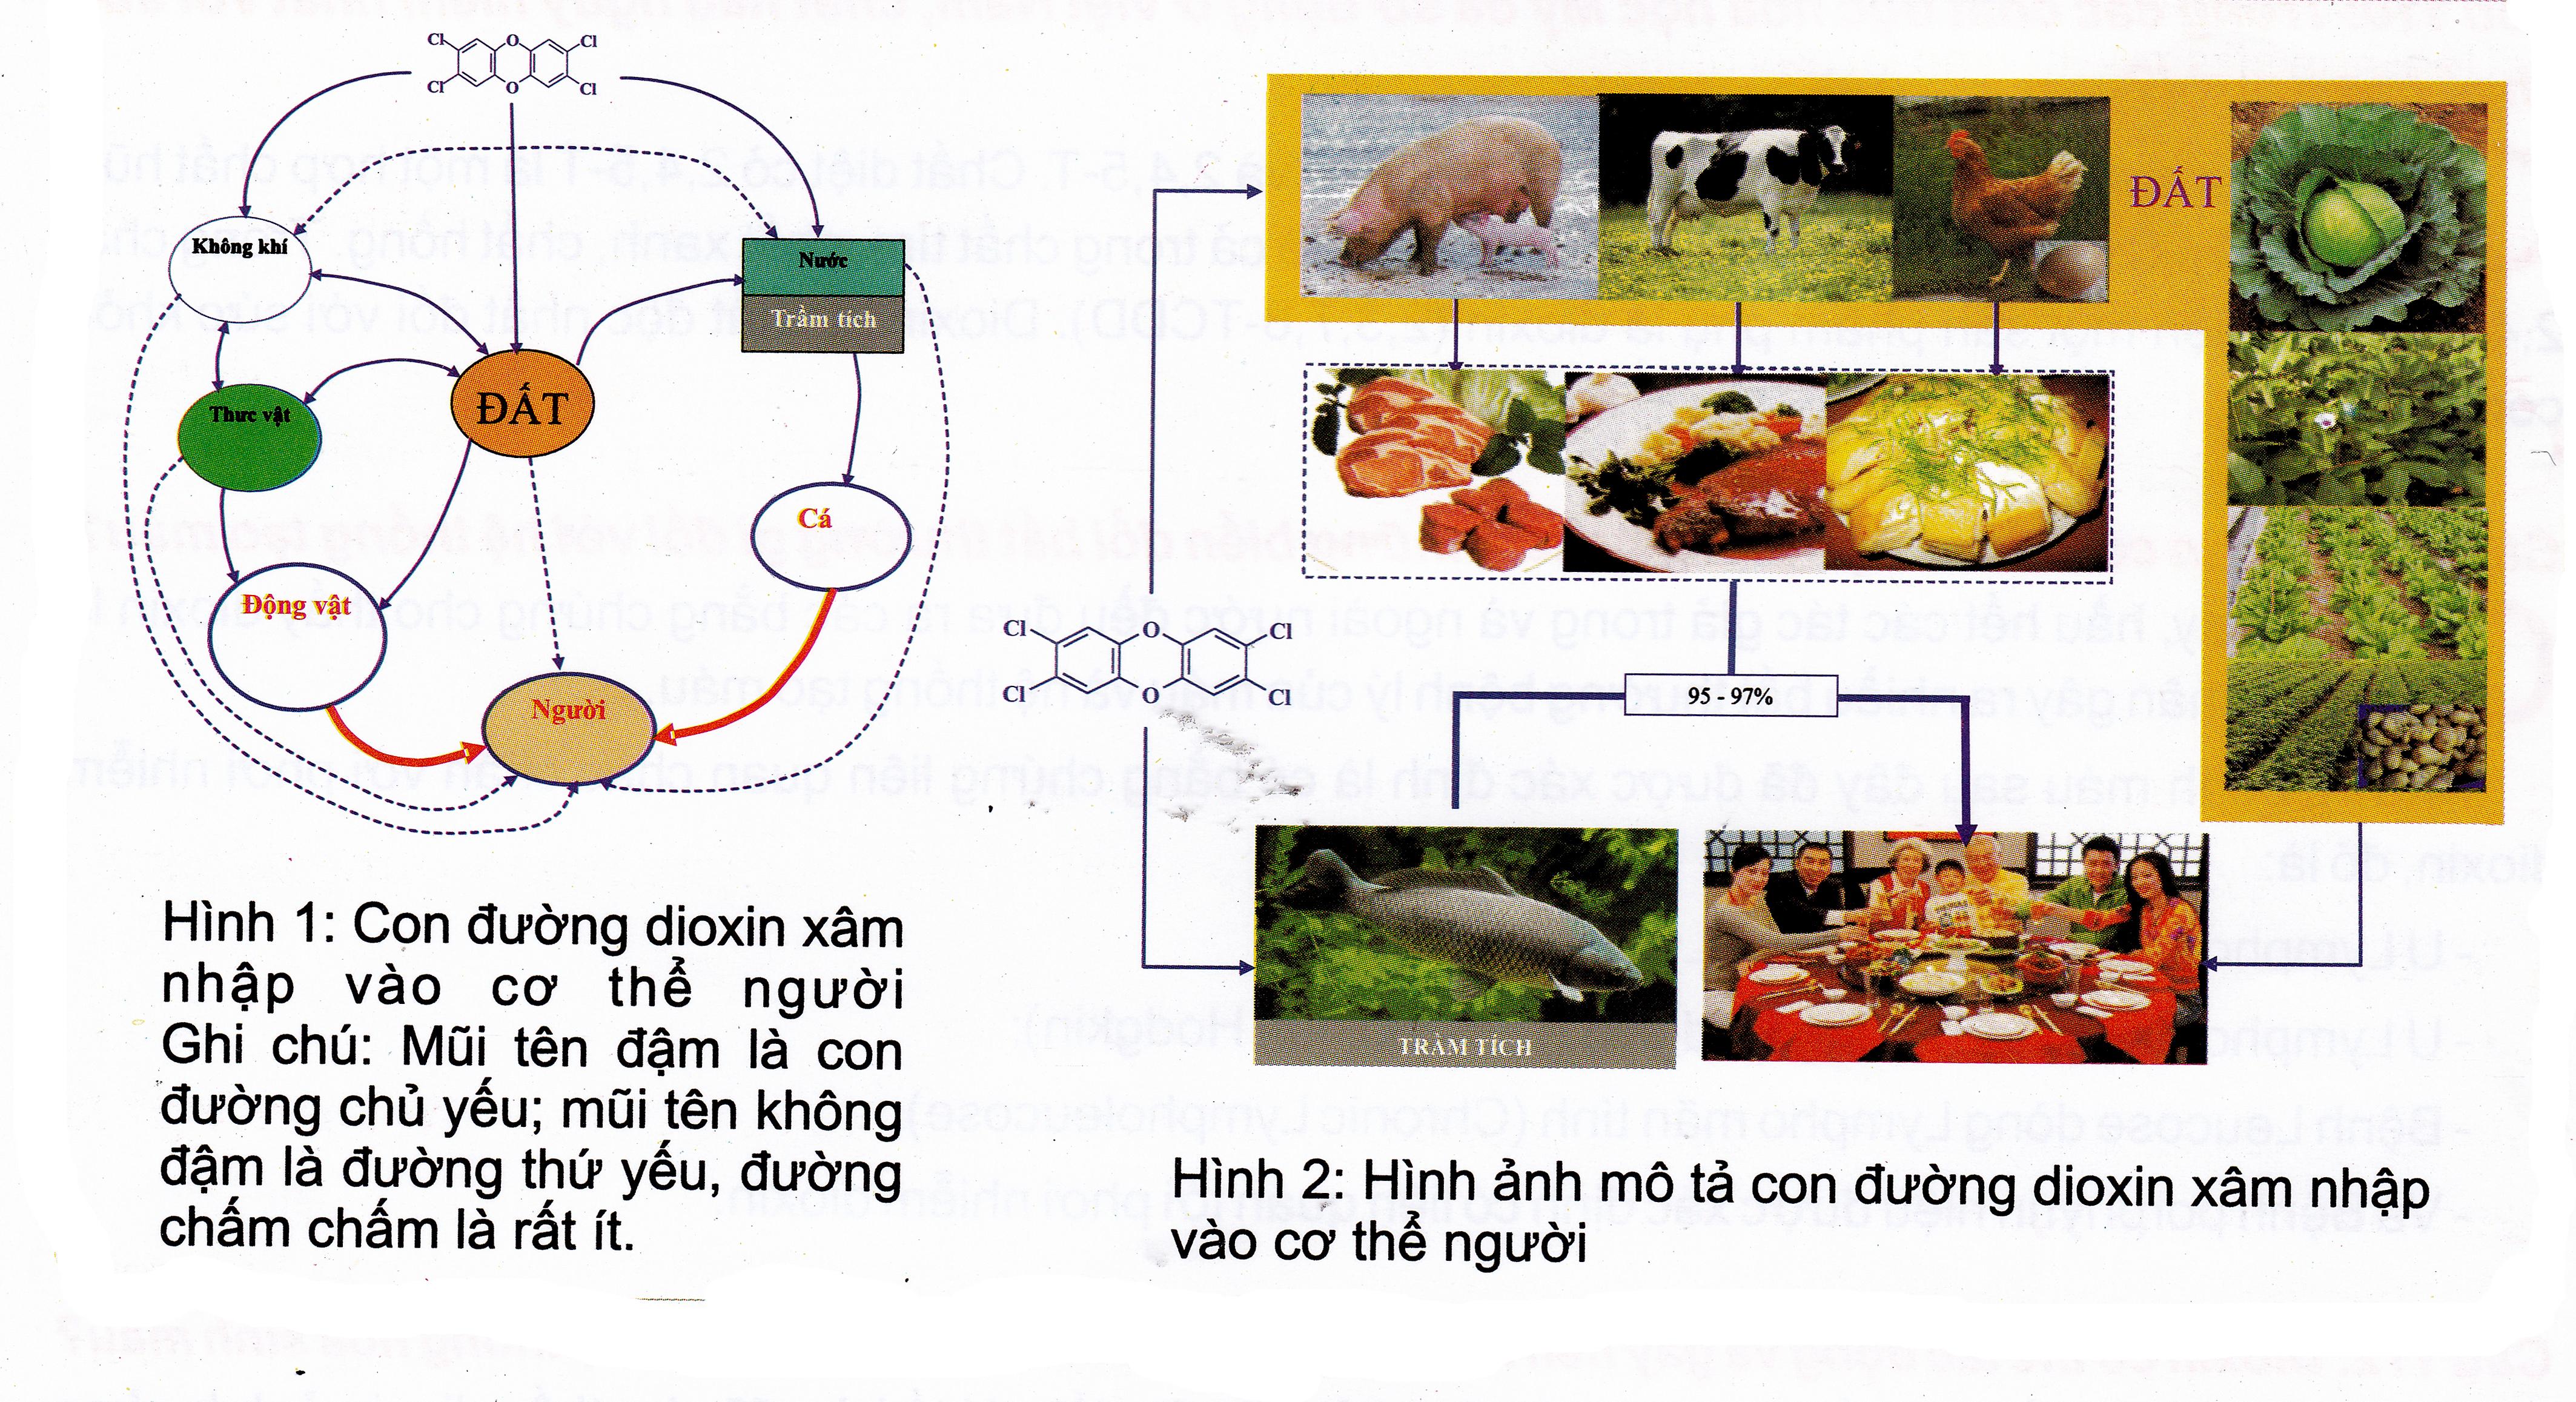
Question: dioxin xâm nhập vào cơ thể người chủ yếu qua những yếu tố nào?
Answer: dioxin xâm nhập vào cơ thể người chủ yếu qua thịt động vật và cá